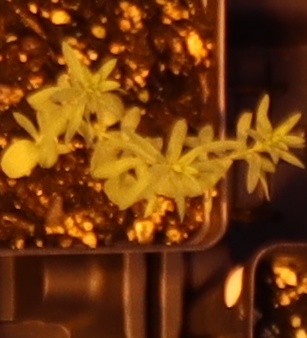
Label: Flax